Rick Kriseman

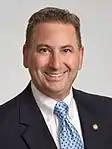
Official legislative portrait, 2010

When incumbent State Representative Charlie Justice opted to run for the Florida Senate rather than seek re-election, Kriseman ran to succeed him in the 53rd District, which included parts of Gulfport, Lealman, Pinellas Park, and St. Petersburg in southern Pinellas County. He was challenged in the Democratic primary by commercial attorney Charlie Gerdes. Kriseman and Gerdes both campaigned positively throughout the election, with both candidates agreeing on education and property insurance. Kriseman, however, emphasized his progressive credentials, noting that he was "socially liberal," and expressed his support for higher teacher pay, smaller classroom sizes, mandatory community service for high school students, and the Save our Homes cap. Ultimately, Kriseman ended up defeating Gerdes by a wide margin, receiving 64% of the vote to Gerdes' 36%, and advanced to the general election, where he faced Thomas Piccolo, the Republican nominee and a former student body president at University of South Florida St. Petersburg. Kriseman and Piccolo both emphasized their legislative experience, with Kriseman drawing upon his tenure on the City Council's Legislative Affairs and Intergovernmental Affairs Committee, where he pushed for legislation that would benefit the city. Owing to the liberal nature of the district, the contest was not close, and Kriseman won his first term easily, receiving 60% of the vote to Piccolo's 40%.